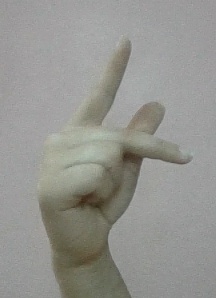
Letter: dha